Jephthah's daughter

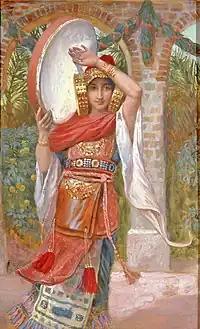
James Tissot, "Jephthah's Daughter", c. 1896–1902.

Jephthah's daughter, sometimes later referred to as Seila or as Iphis, is a figure in the Hebrew Bible, whose story is recounted in Judges 11. The judge Jephthah had just won a battle over the Ammonites, and vowed he would give the first thing that came out of his house as a burnt offering to God. However, his only child, an unnamed daughter, came out to meet him dancing and playing a tambourine (v. 34). She encourages Jephthah to fulfill his vow (v. 36) but asks for two months to weep for her virginity (v. 38). After this period of time, Jephthah fulfilled his vow and offered his daughter.